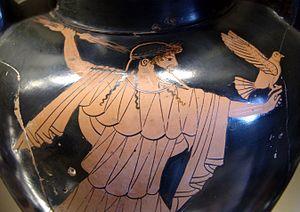
Zeus tenant la foudre et un aigle (?). Détail d'une amphore attique à figures rouges.
Zeus est le dieu suprême dans la mythologie grecque. Fils du titan Cronos et de la titanide Rhéa, marié à sa sœur Héra, il a engendré, avec cette déesse et avec d'autres, plusieurs dieux et déesses, et, avec des mortelles, de nombreux héros, comme l'a expliqué la théogonie d'Hésiode.